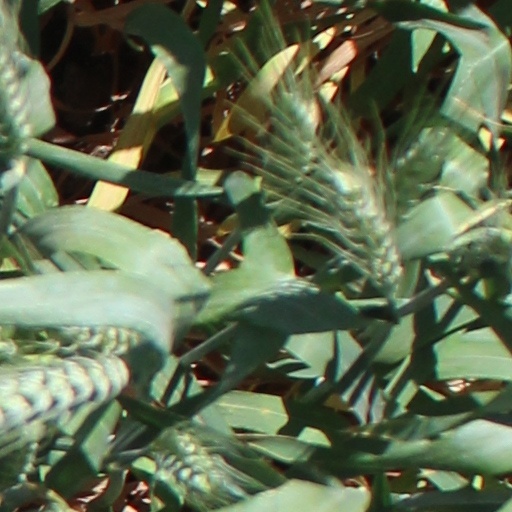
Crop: wheat